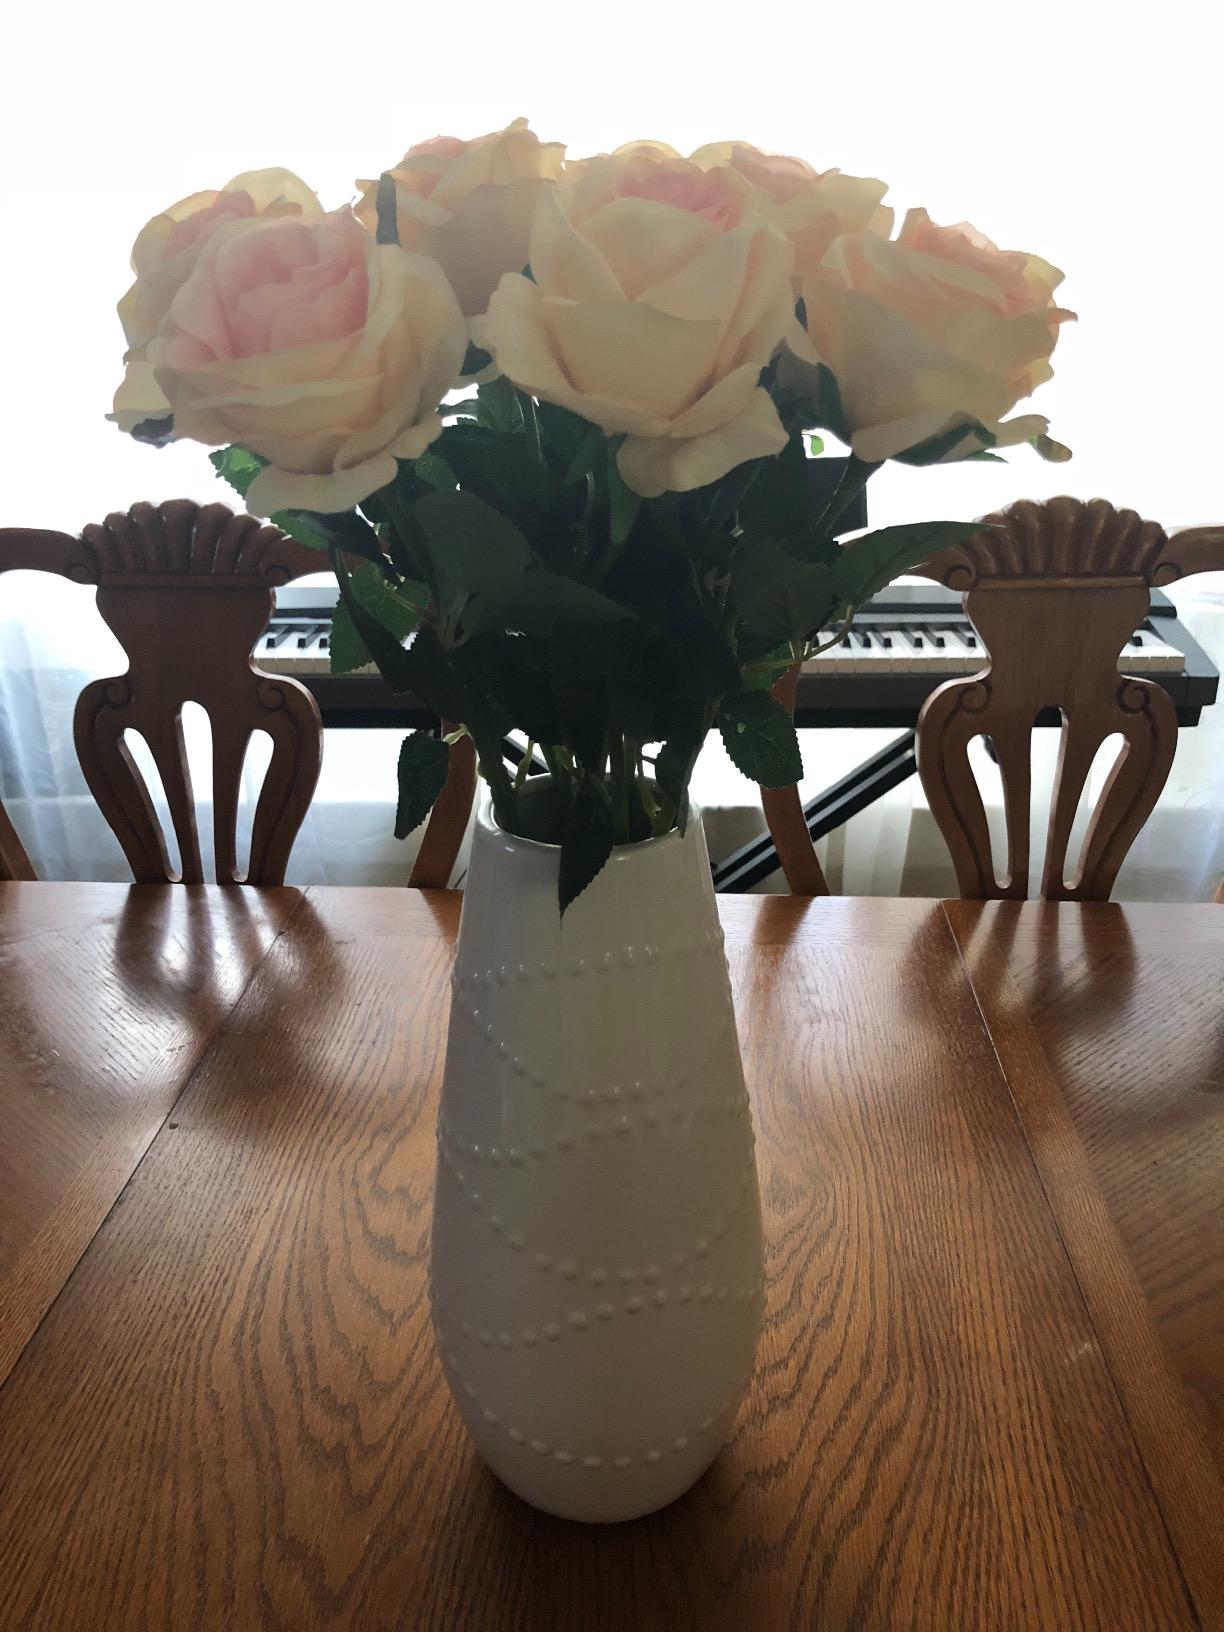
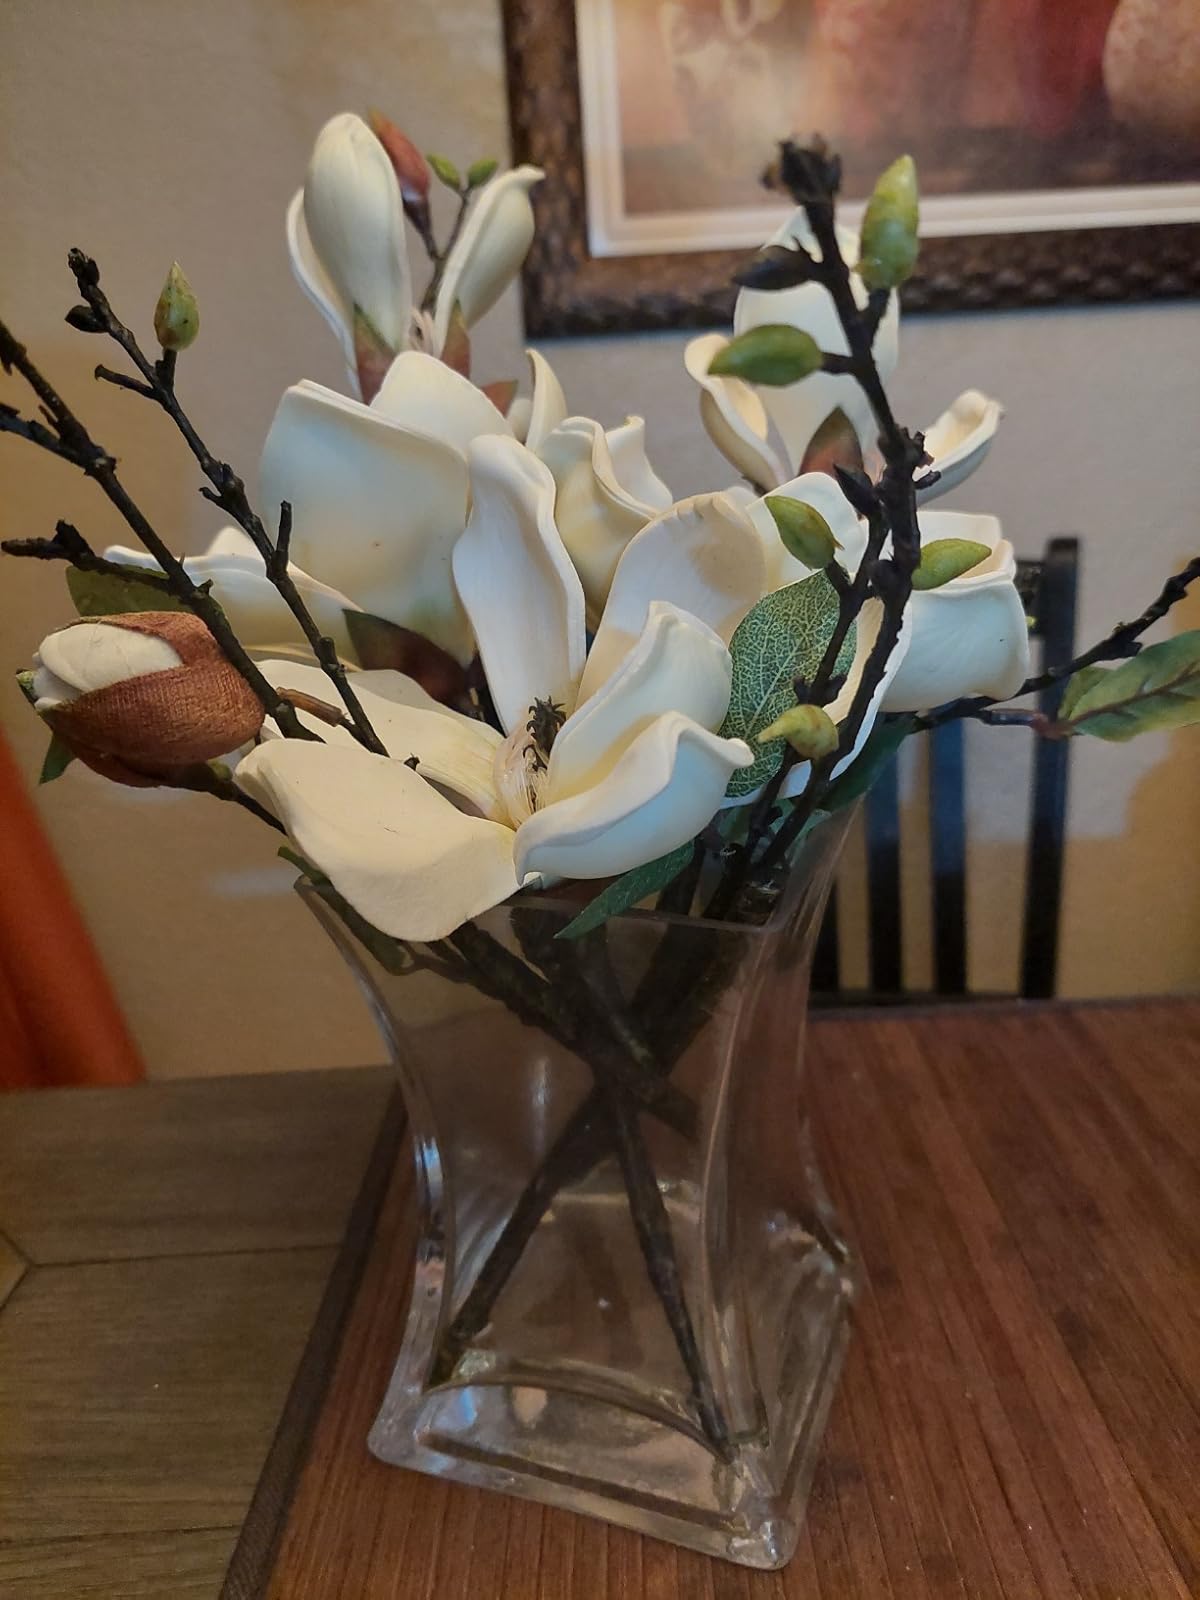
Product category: vase
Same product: no